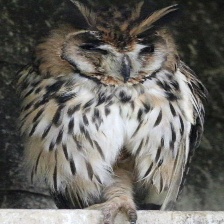
Species: STRIPED OWL
Scientific name: ASIO CLAMATOR
ImageNet parent category: great_grey_owl